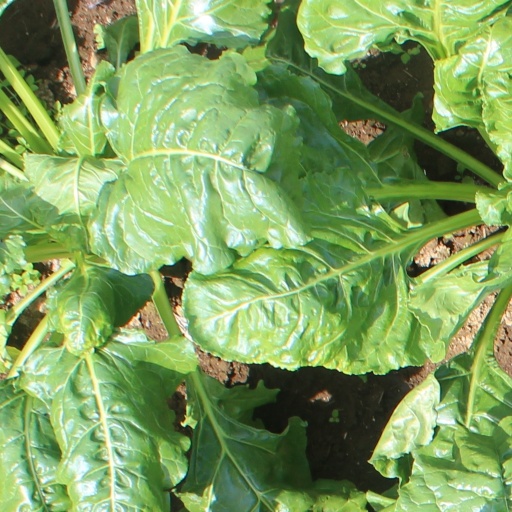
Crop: sugar beet